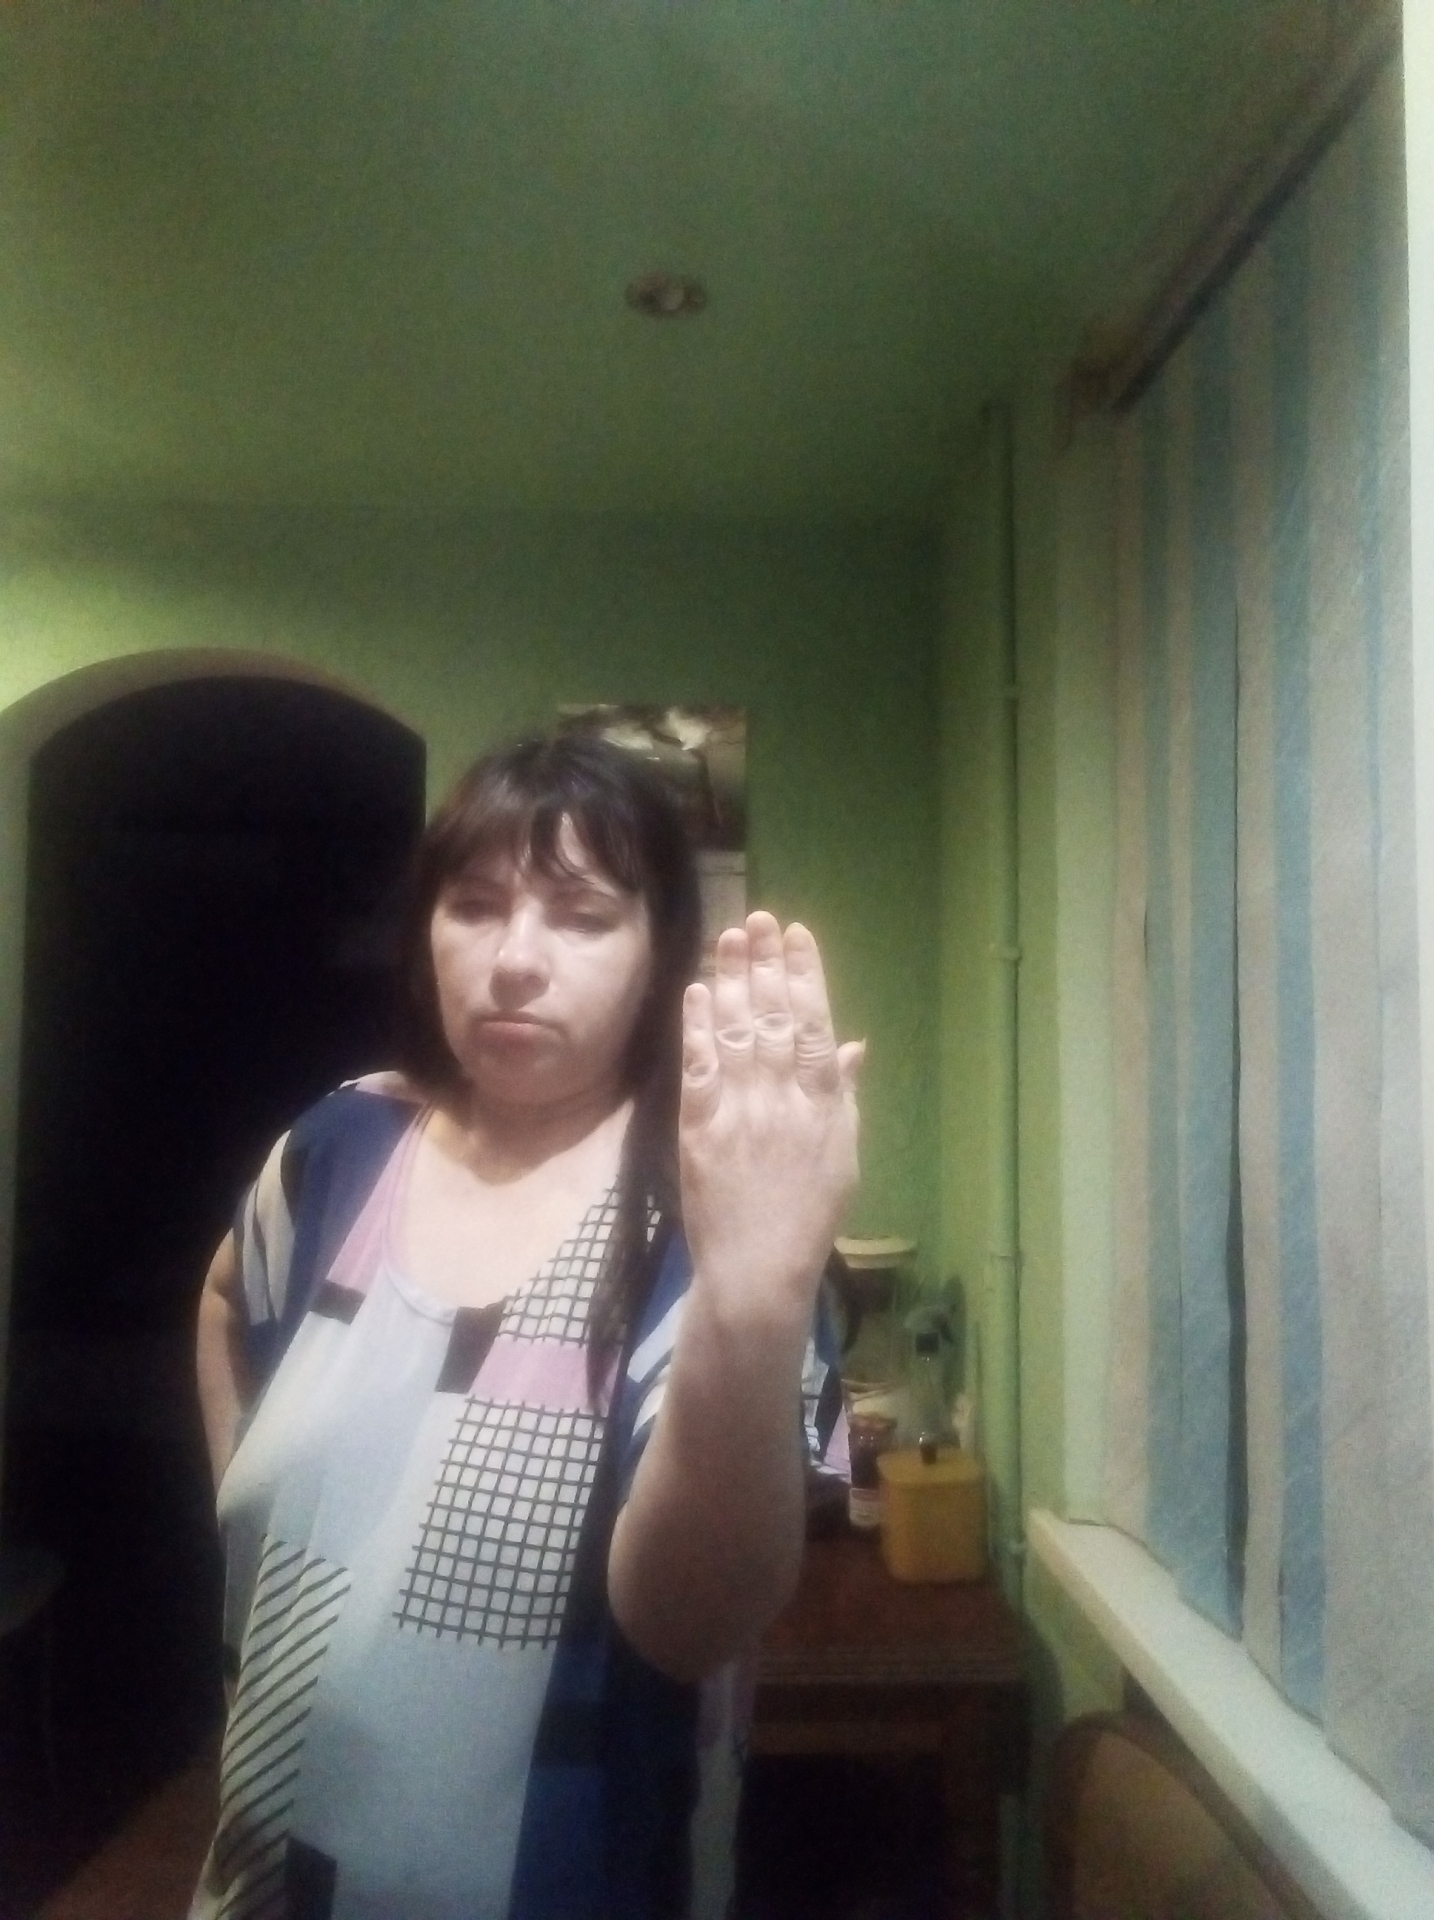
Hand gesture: stop_inverted